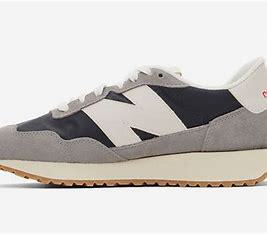
Brand: New
Model: Balance 237